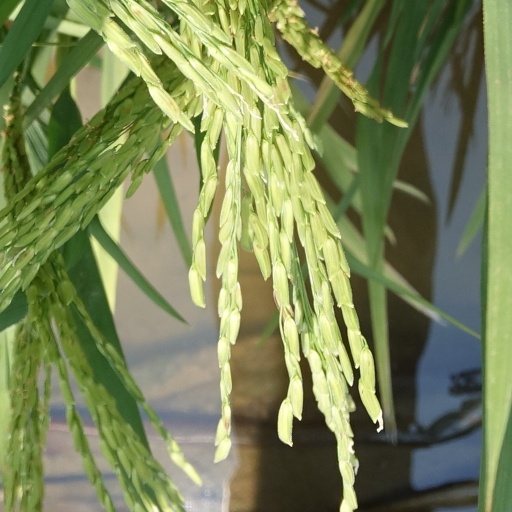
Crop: rice